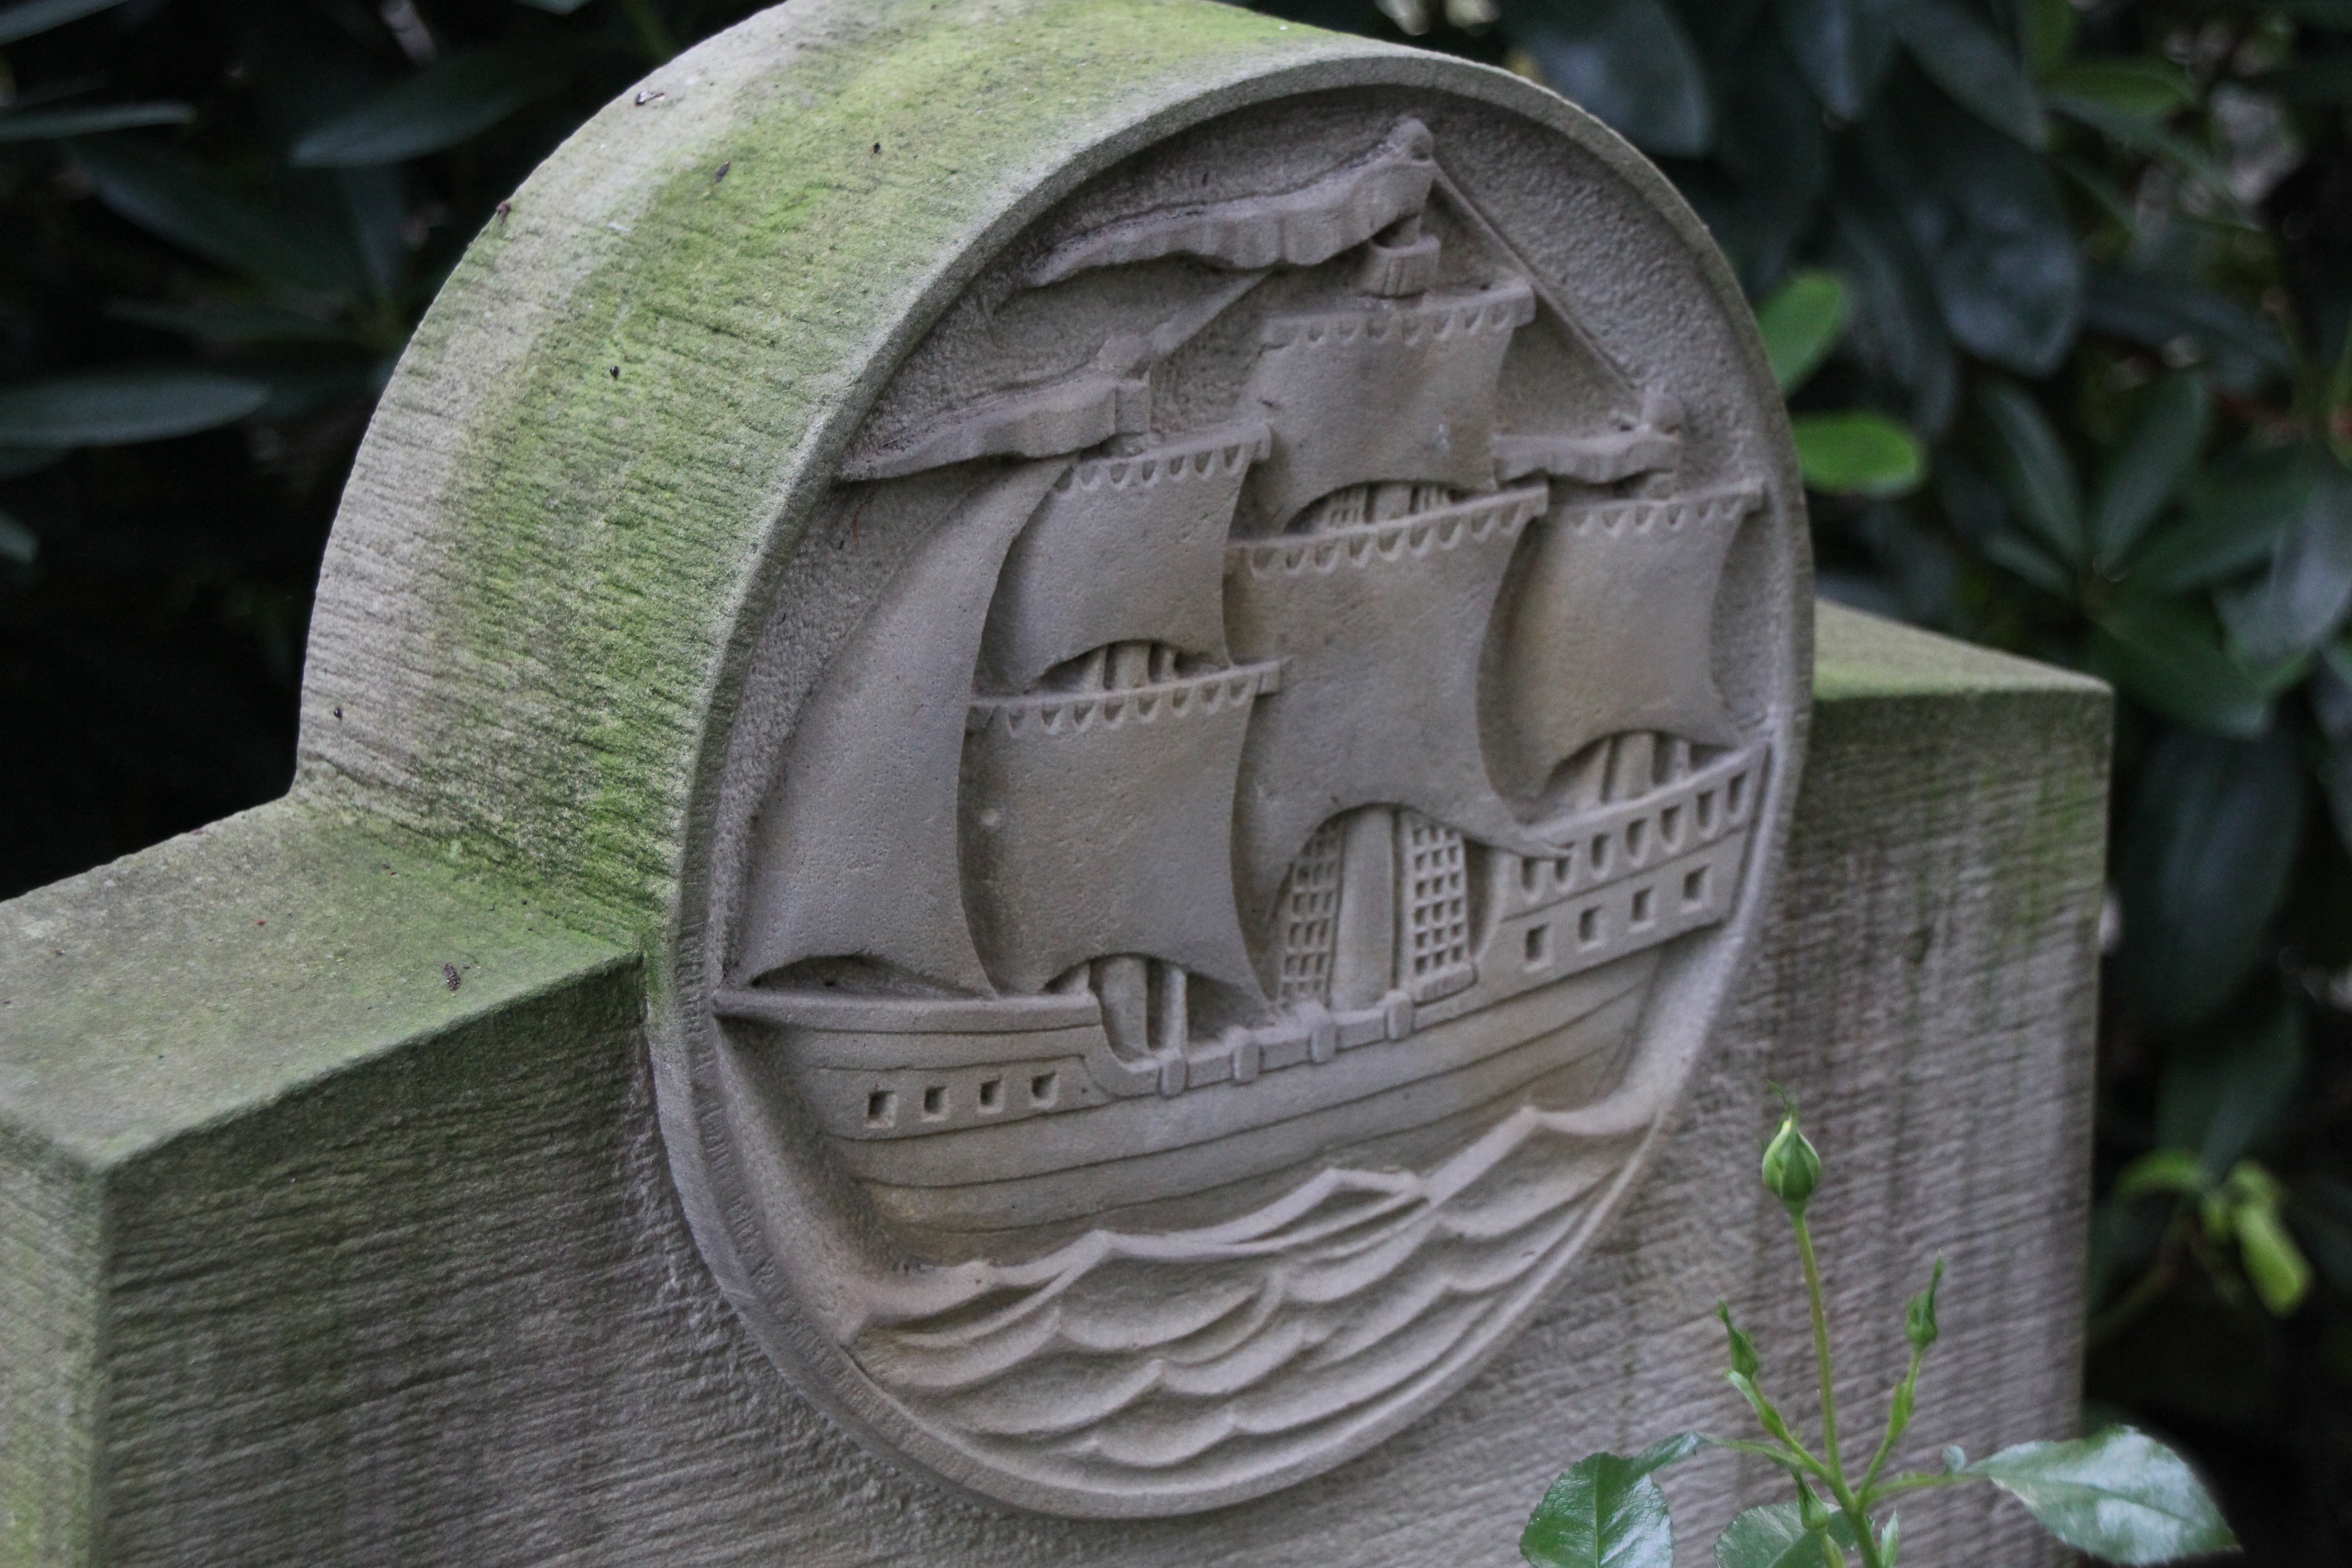
monument, statue, cross, cemetery, gothic, grave, sculpture, memorial, art, headstone, carving, stele, grave stones, stone carving, pixabay, cemetery pictures night, cemetery pictures gothic, pictures cemetery for free, cemetery grave design pictures, cemetery arrangements pictures, cemetery pictures, cemetery angel pictures, pictures from the cemetery, to cemetery pictures, images without copyright